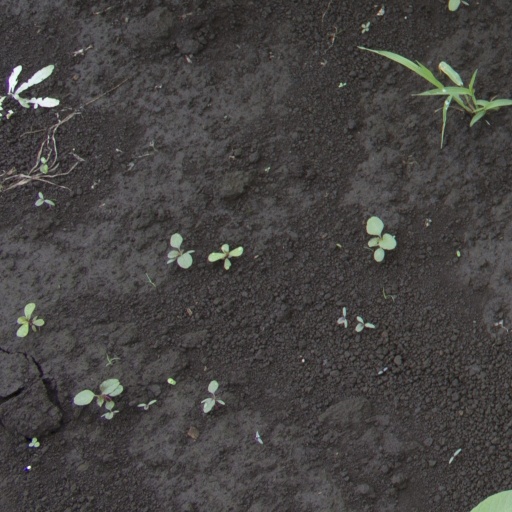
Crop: soybean